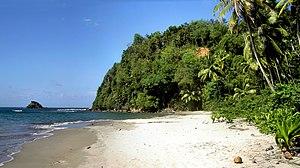
La caye Little Hall's Pond, en anglais Little Hall's Pond Cay, est une caye privée de 18 hectares et de 400 m de long, de l’archipel des îles Exumas aux Bahamas dans les Caraïbes. Elle est la propriété de l'acteur américain Johnny Depp depuis 2004.